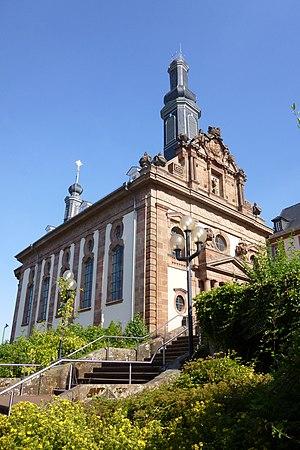
Bliescastel est une commune allemande de l'arrondissement de Sarre-Palatinat dans le Land de Sarre.